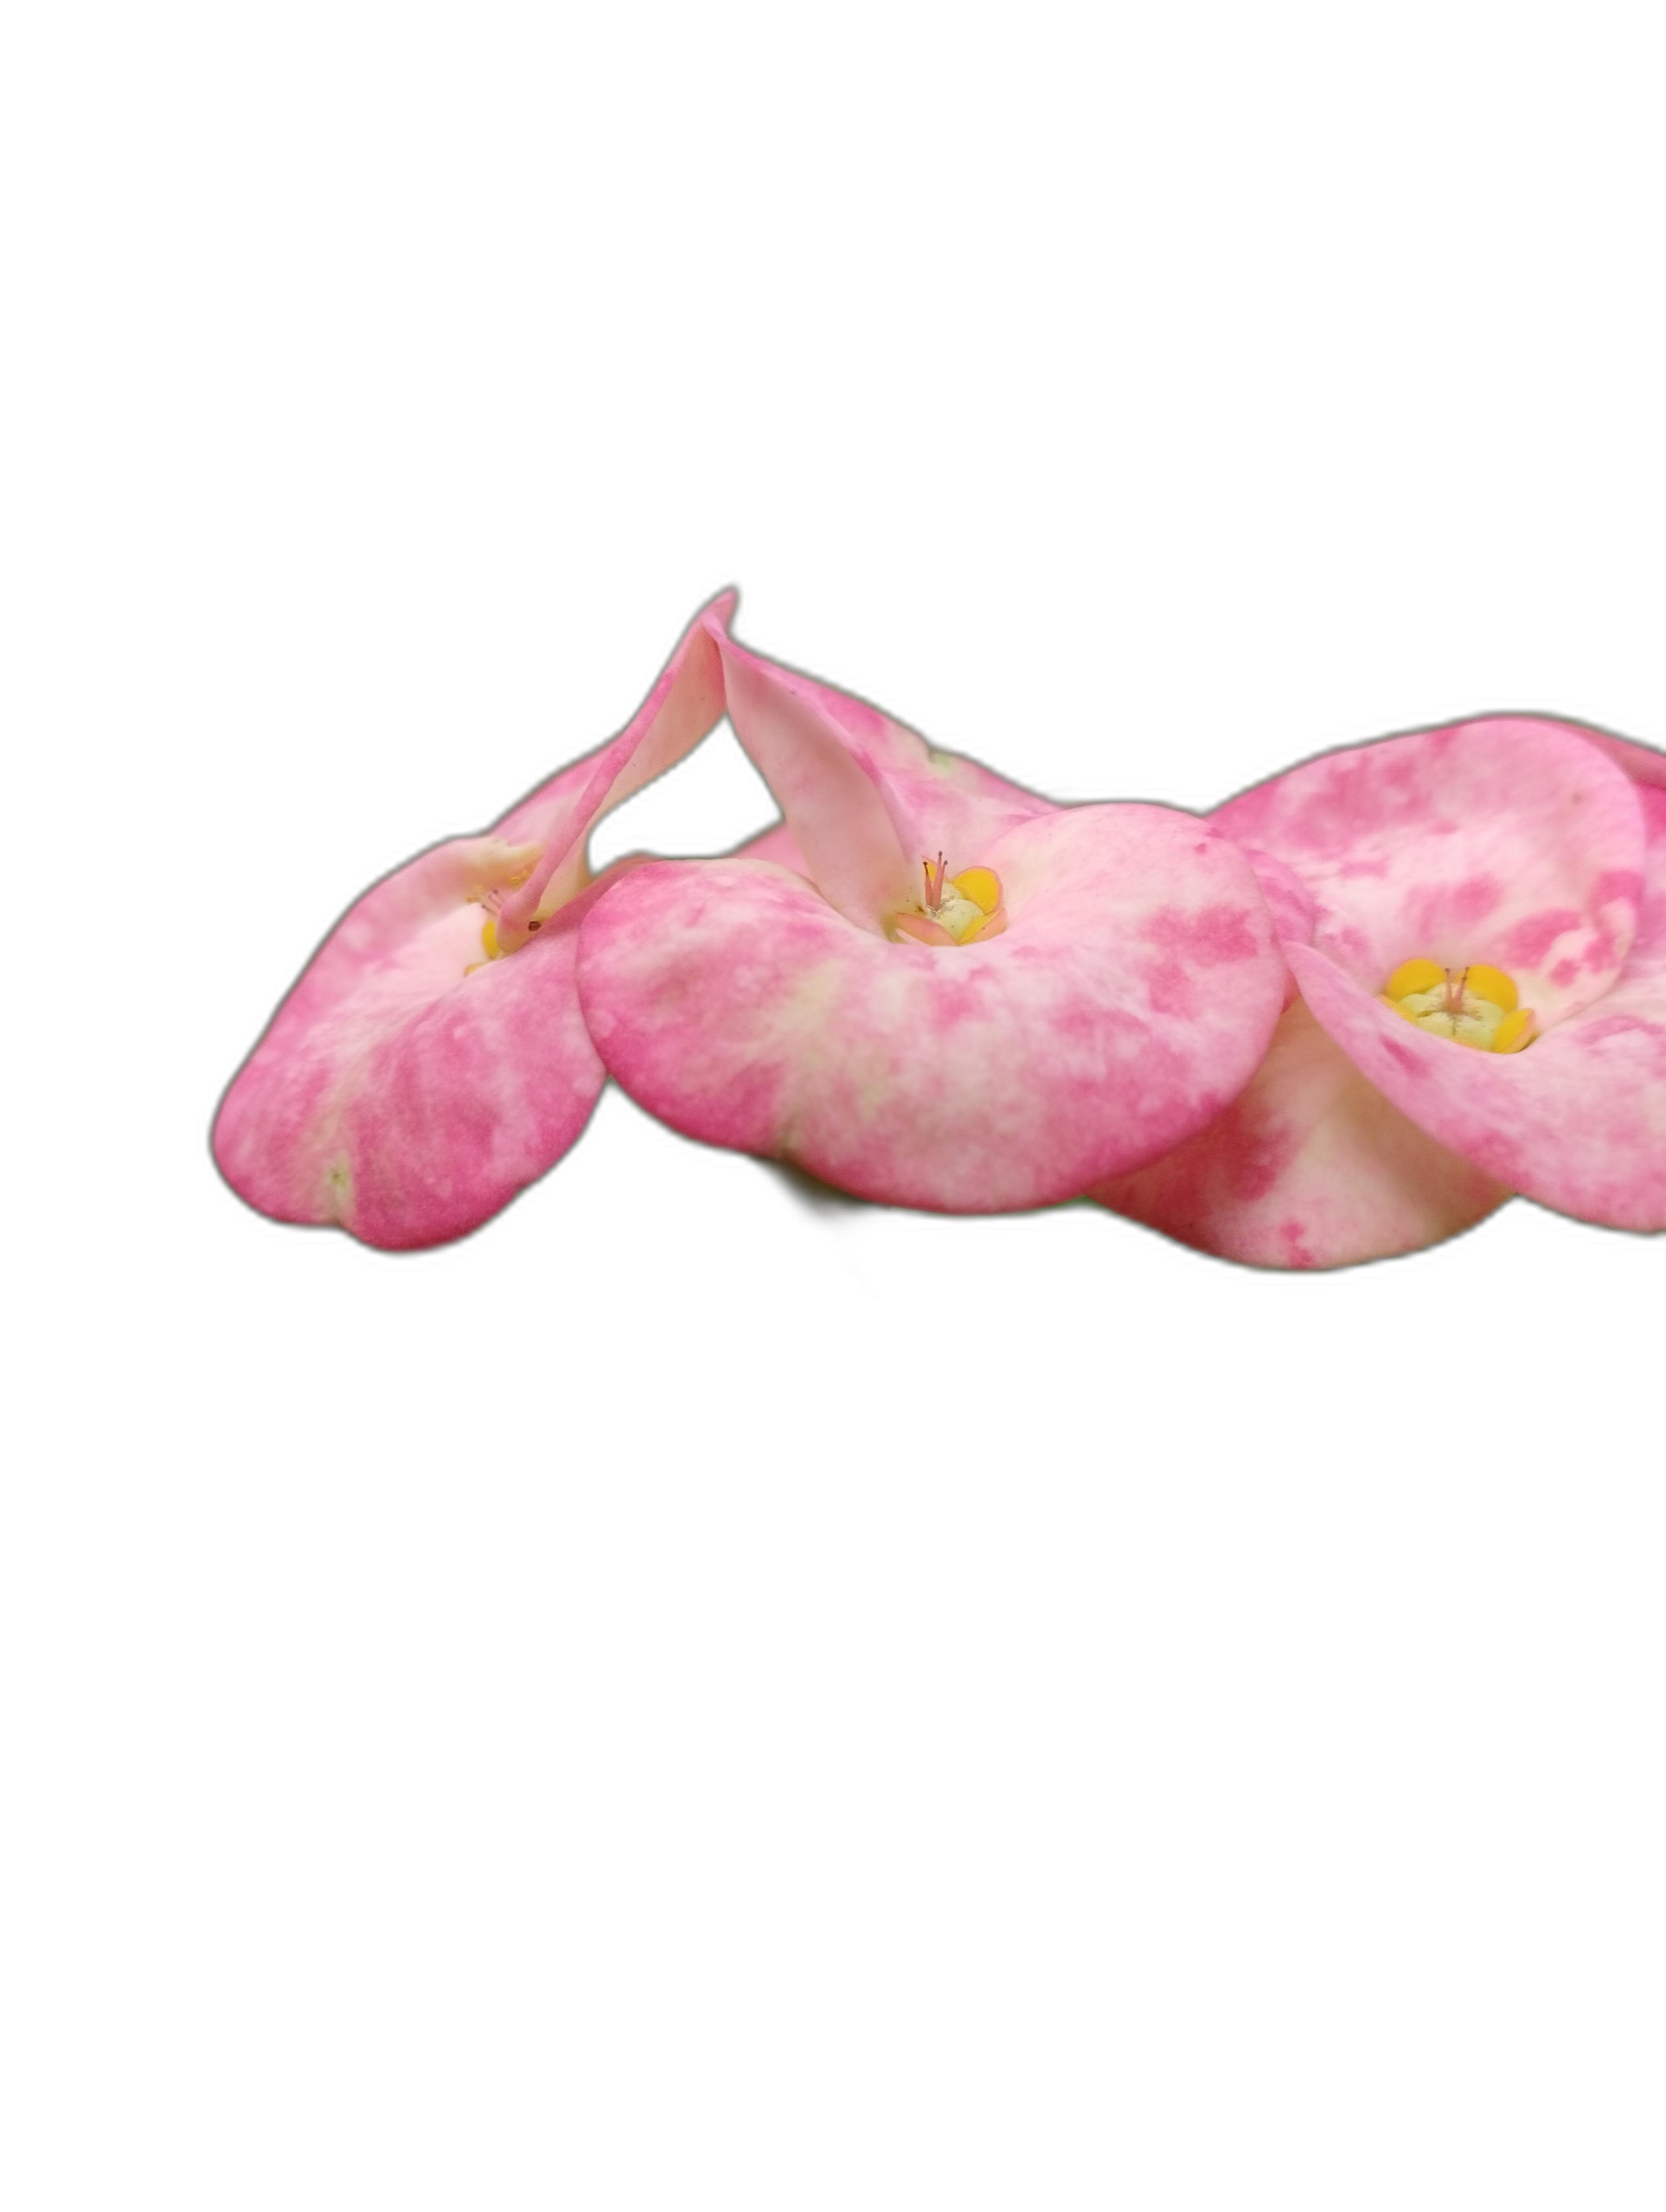
Label: Crown of thorns